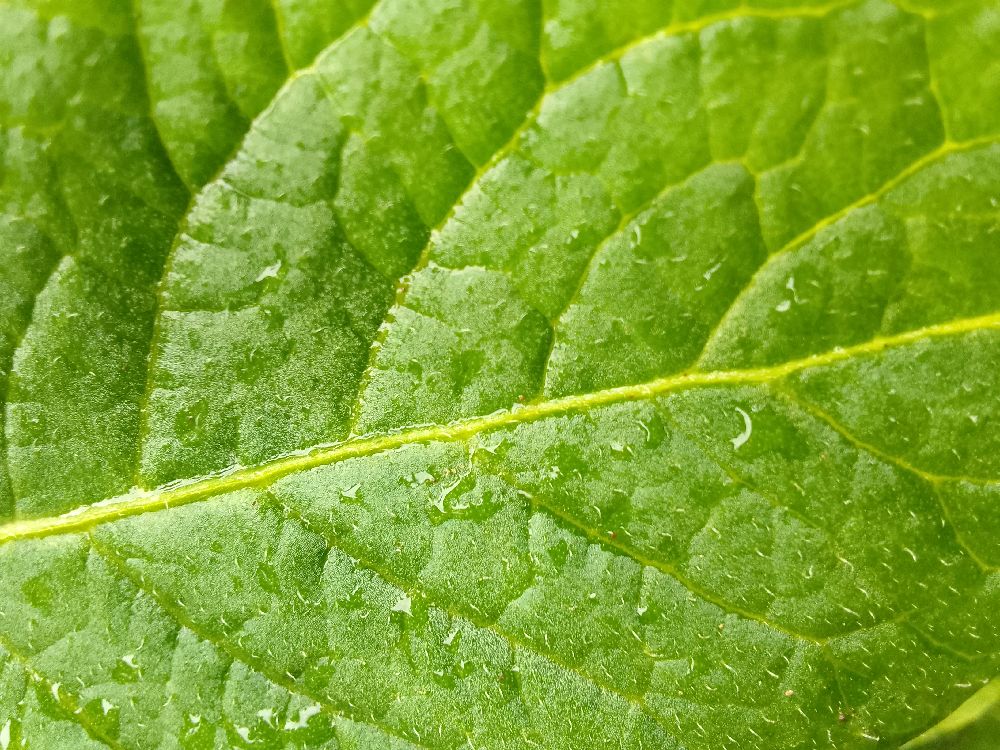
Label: Healthy